Canton of Combles

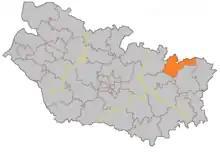
Cnt de Combles.png

The Canton of Combles is a former canton situated in the department of the Somme and in the Picardie region of northern France. It was disbanded following the French canton reorganisation which came into effect in March 2015. It had 4,422 inhabitants (2012).